International maritime signal flags

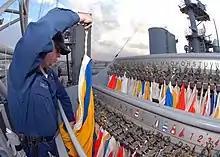
Sailor prepares signal flags for operations at sea

NATO uses the same flags, with a few unique to warships, alone or in short sets to communicate various unclassified messages. The NATO usage generally differs from the international meanings, and therefore warships will fly the Code/answer flag above the signal to indicate it should be read using the international meaning.